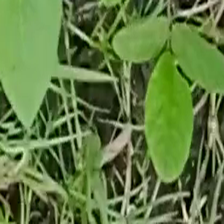
Weed species: Harali_(Cynodon_dactylon)